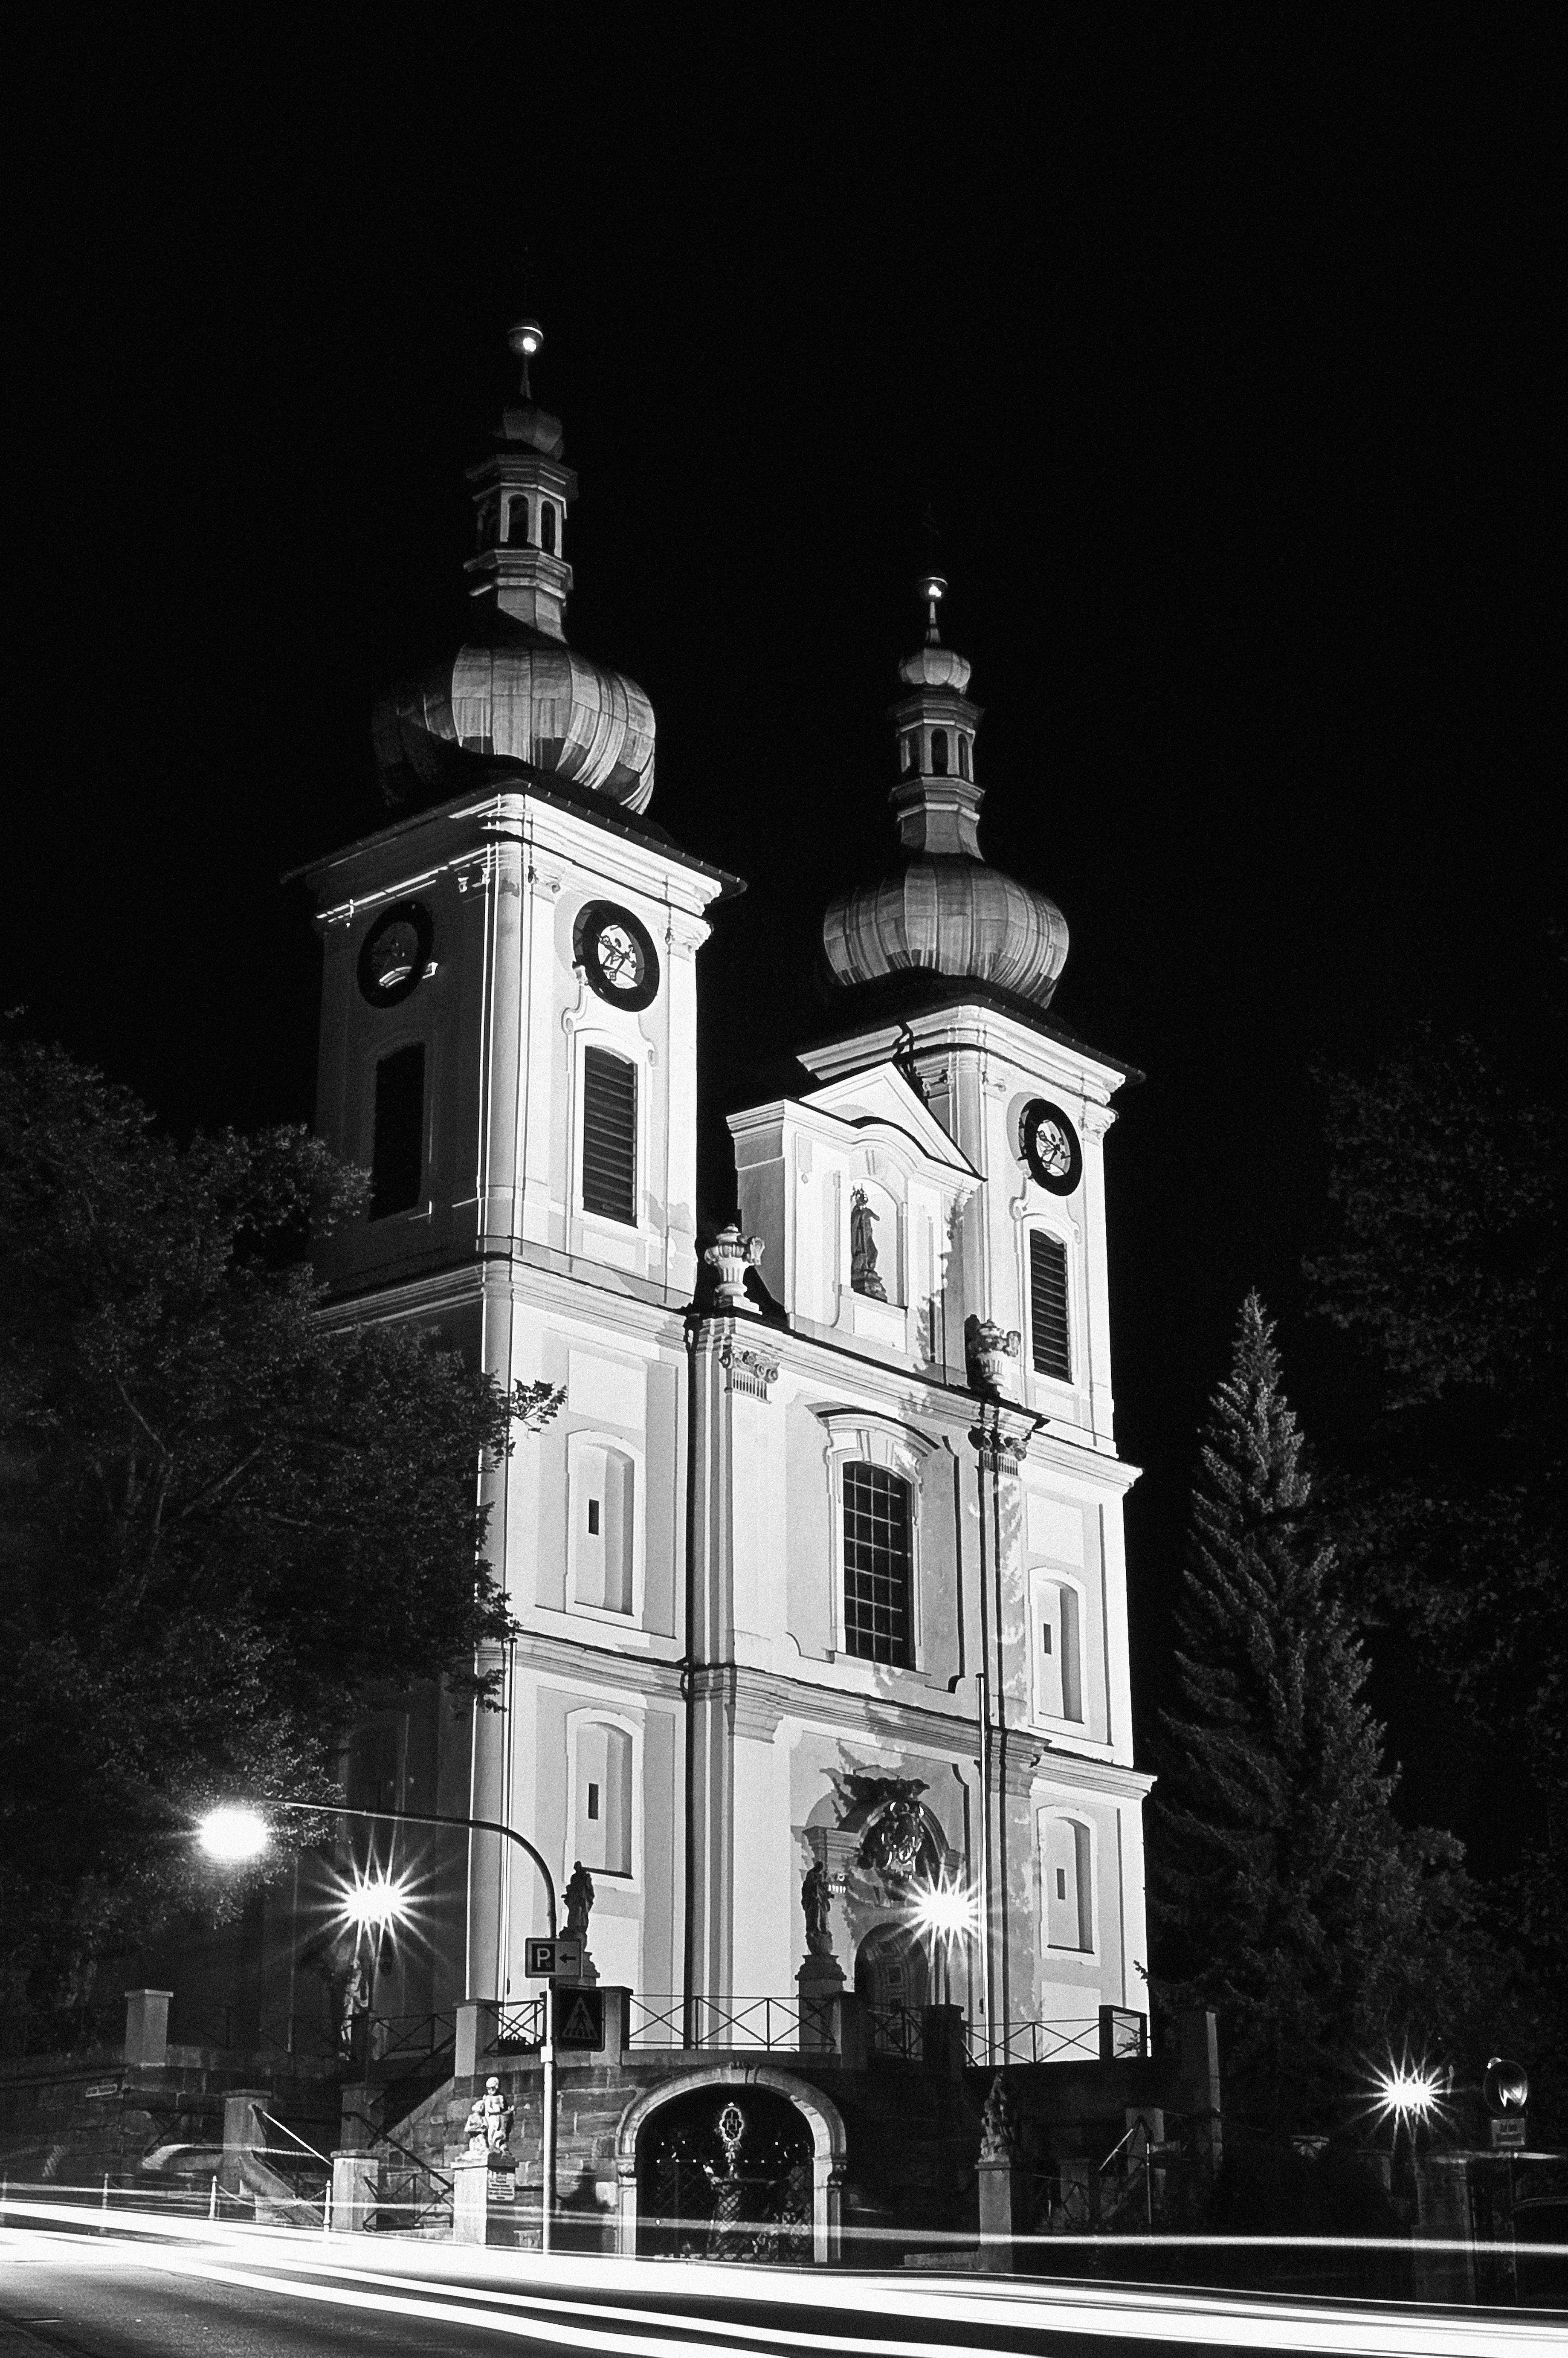
black and white, night, building, tower, landmark, darkness, church, monochrome, lighting, place of worship, catholic, monochrome photography